Industrial Workers of the World

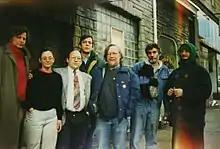
Three IWW General Secretary-Treasurers: Mark Kaufmann, Jeff Ditz, and Fred Chase, at a funeral for a friend.

Elsewhere in California, the IWW was active in Long Beach in 1972, where it organized workers at International Wood Products and Park International Corporation (a manufacturer of plastic swimming pool filters) and went on strike after the firing of one worker for union-related activities. Finally, in San Francisco, the IWW ran campaigns for radio station and food service workers.